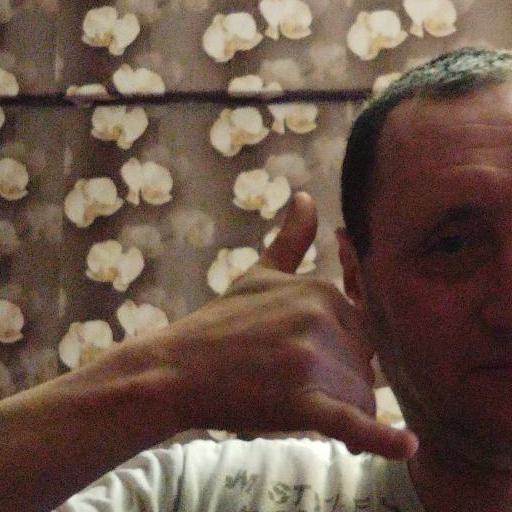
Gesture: call